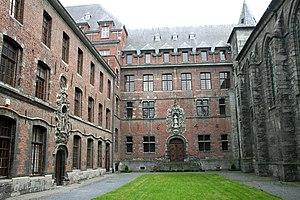
Tournai (Belgique), le séminaire épiscopal (1640).
Le premier collège des jésuites de Tournai est fondé en 1562. Les jésuites le quittent en 1773 lorsque la Compagnie de Jésus est supprimée. En 1839, un nouveau collège est ouvert, appelé Collège Notre-Dame. Ce dernier est confié par les Jésuites au clergé diocésain en 1957.
Cette page regroupe l'ensemble du patrimoine immobilier classé de la ville belge de Tournai.